Destruction (band)

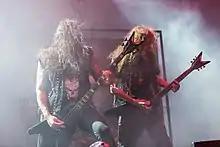
Destruction performing in 2017

On 23 January 2018, Vaaver left Destruction "for family reasons", according to Schmier. He took time off in 2015 to be with his family following the birth of his second child. Randy Black would temporarily replace him until the band finds a "worthy successor". He was later announced as the band's new drummer. On 28 February 2019, Swiss guitarist Damir Eskic joined the band. This new line-up recorded the fifteenth studio album "Born to Perish", which was released on 9 August 2019. It is rooted in their traditional style of thrash metal and received good reviews. The fifth live album "Born to Thrash" was released on 8 May 2020.